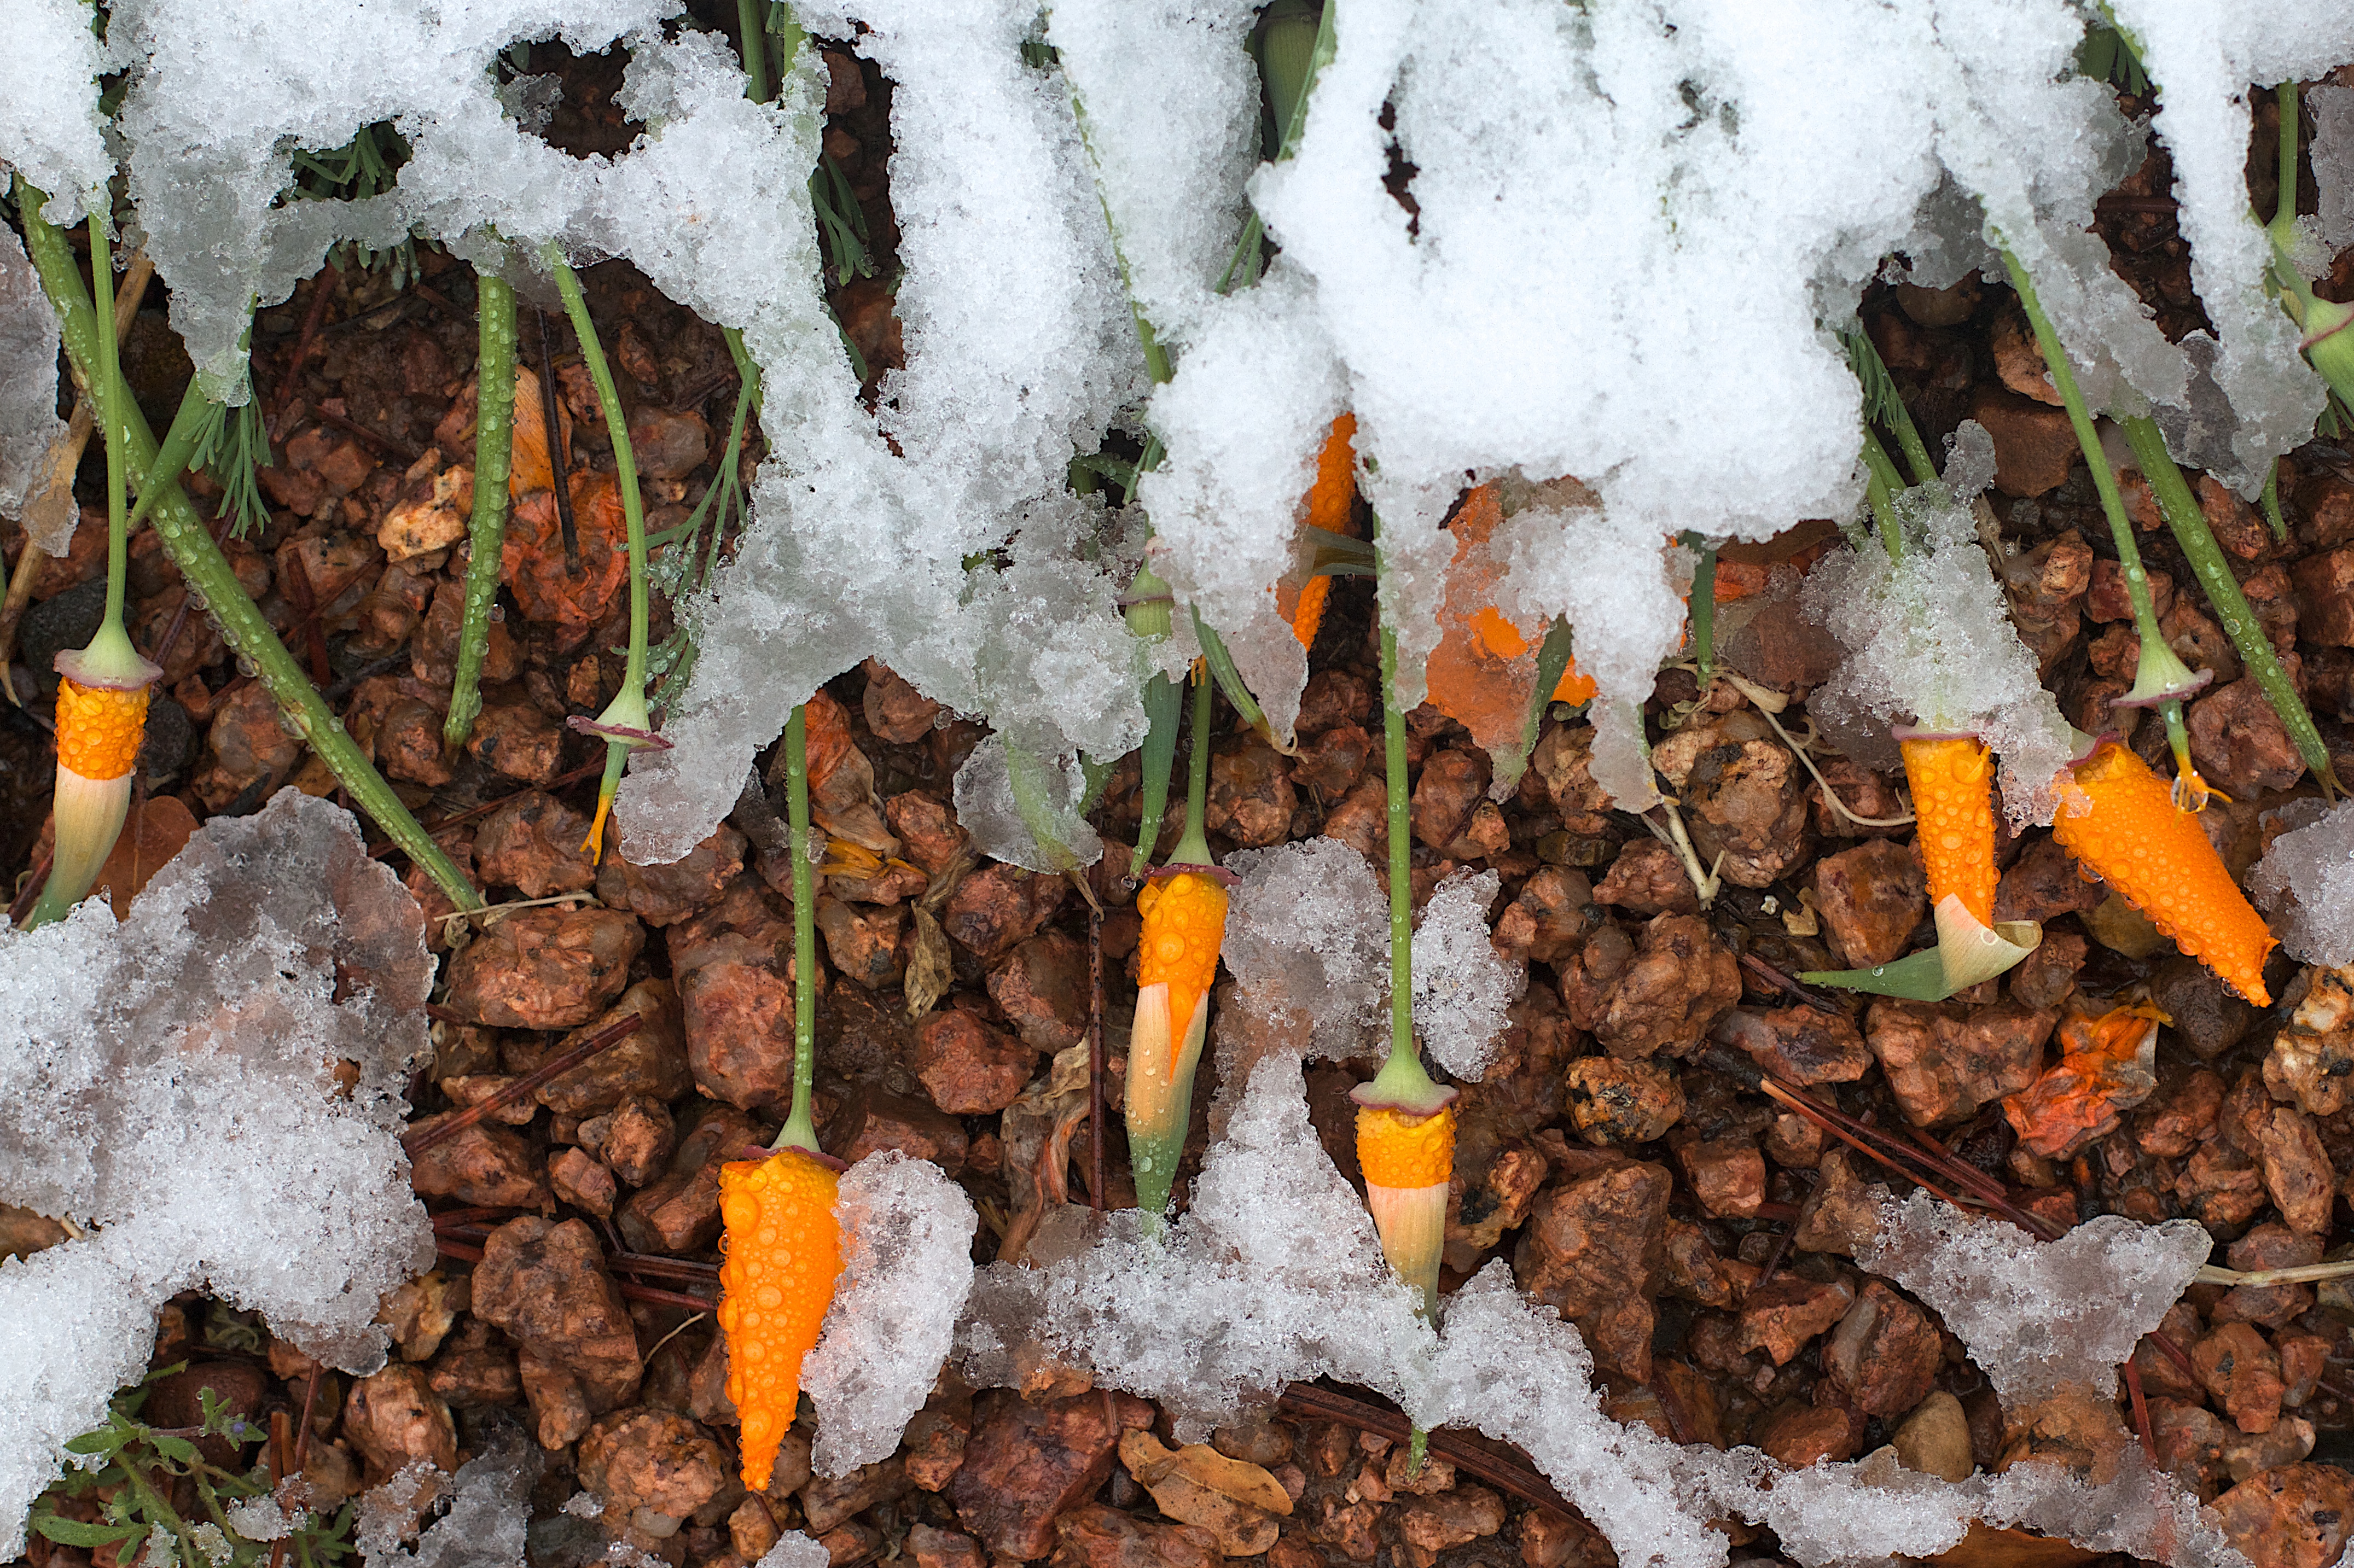
tree, forest, winter, leaf, flower, autumn, weather, soil, flora, season, fungus